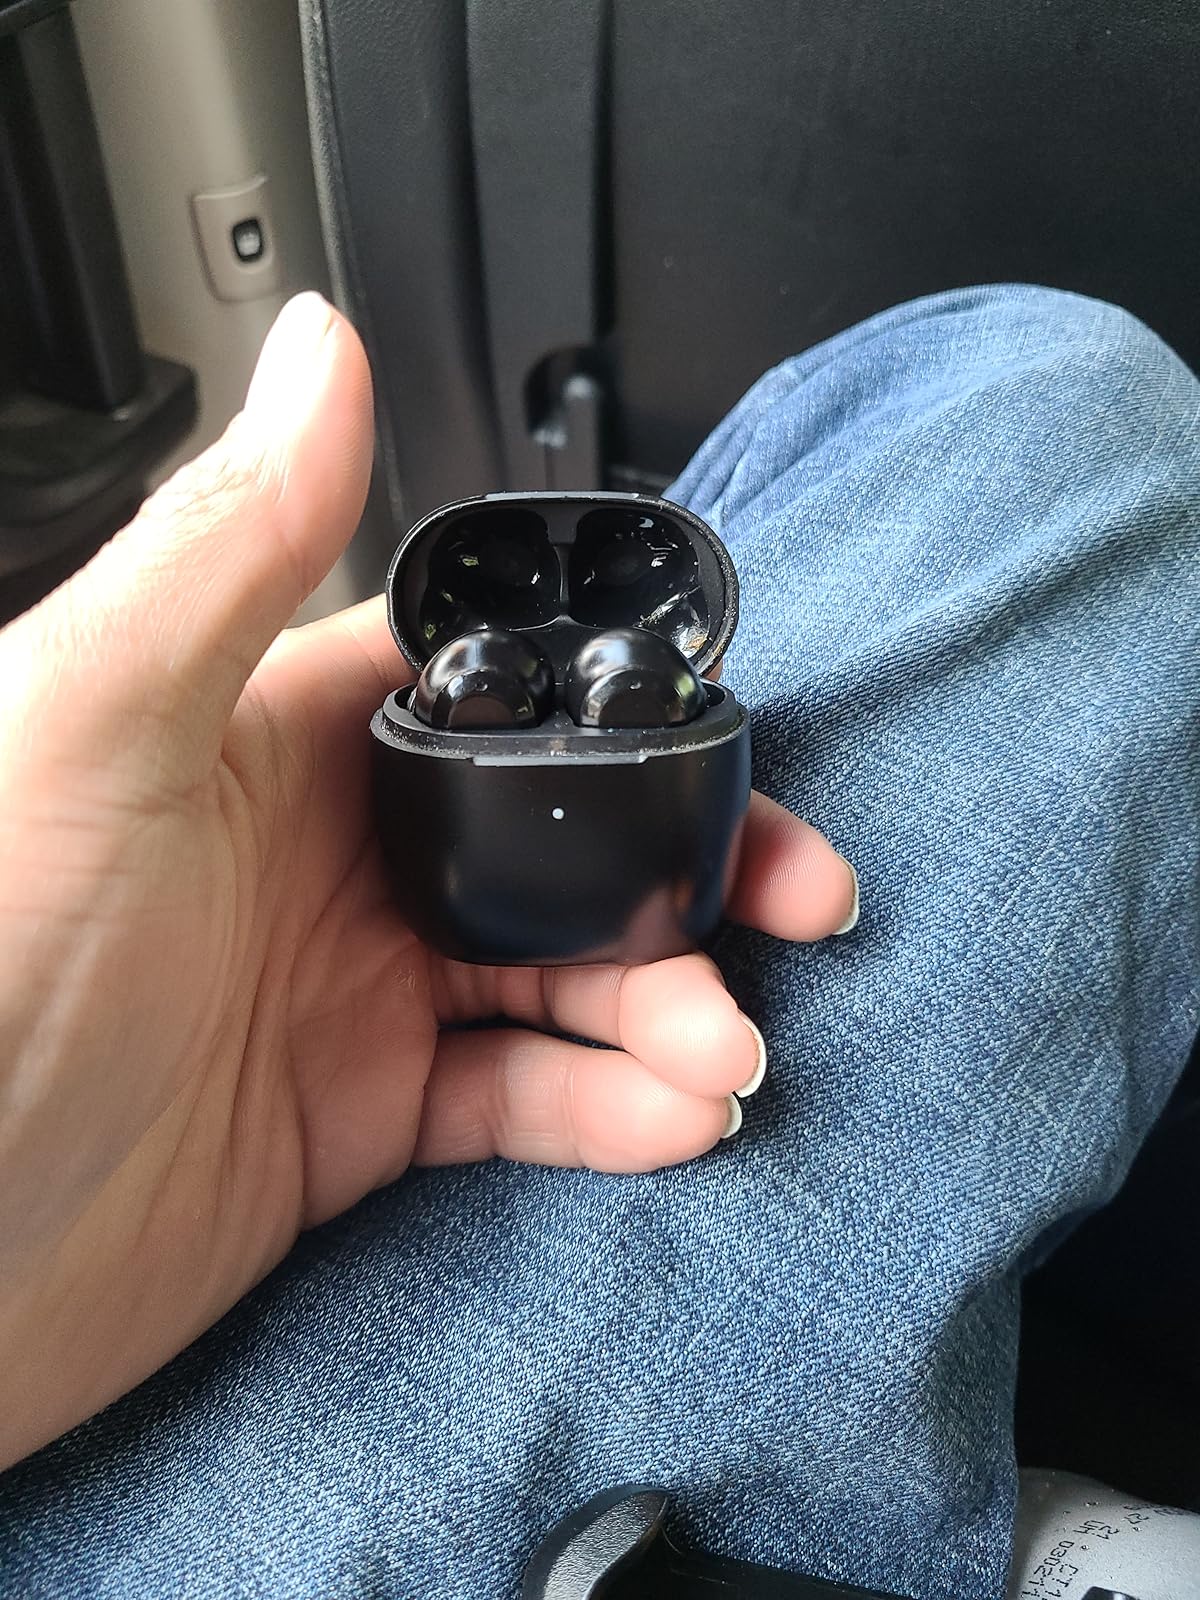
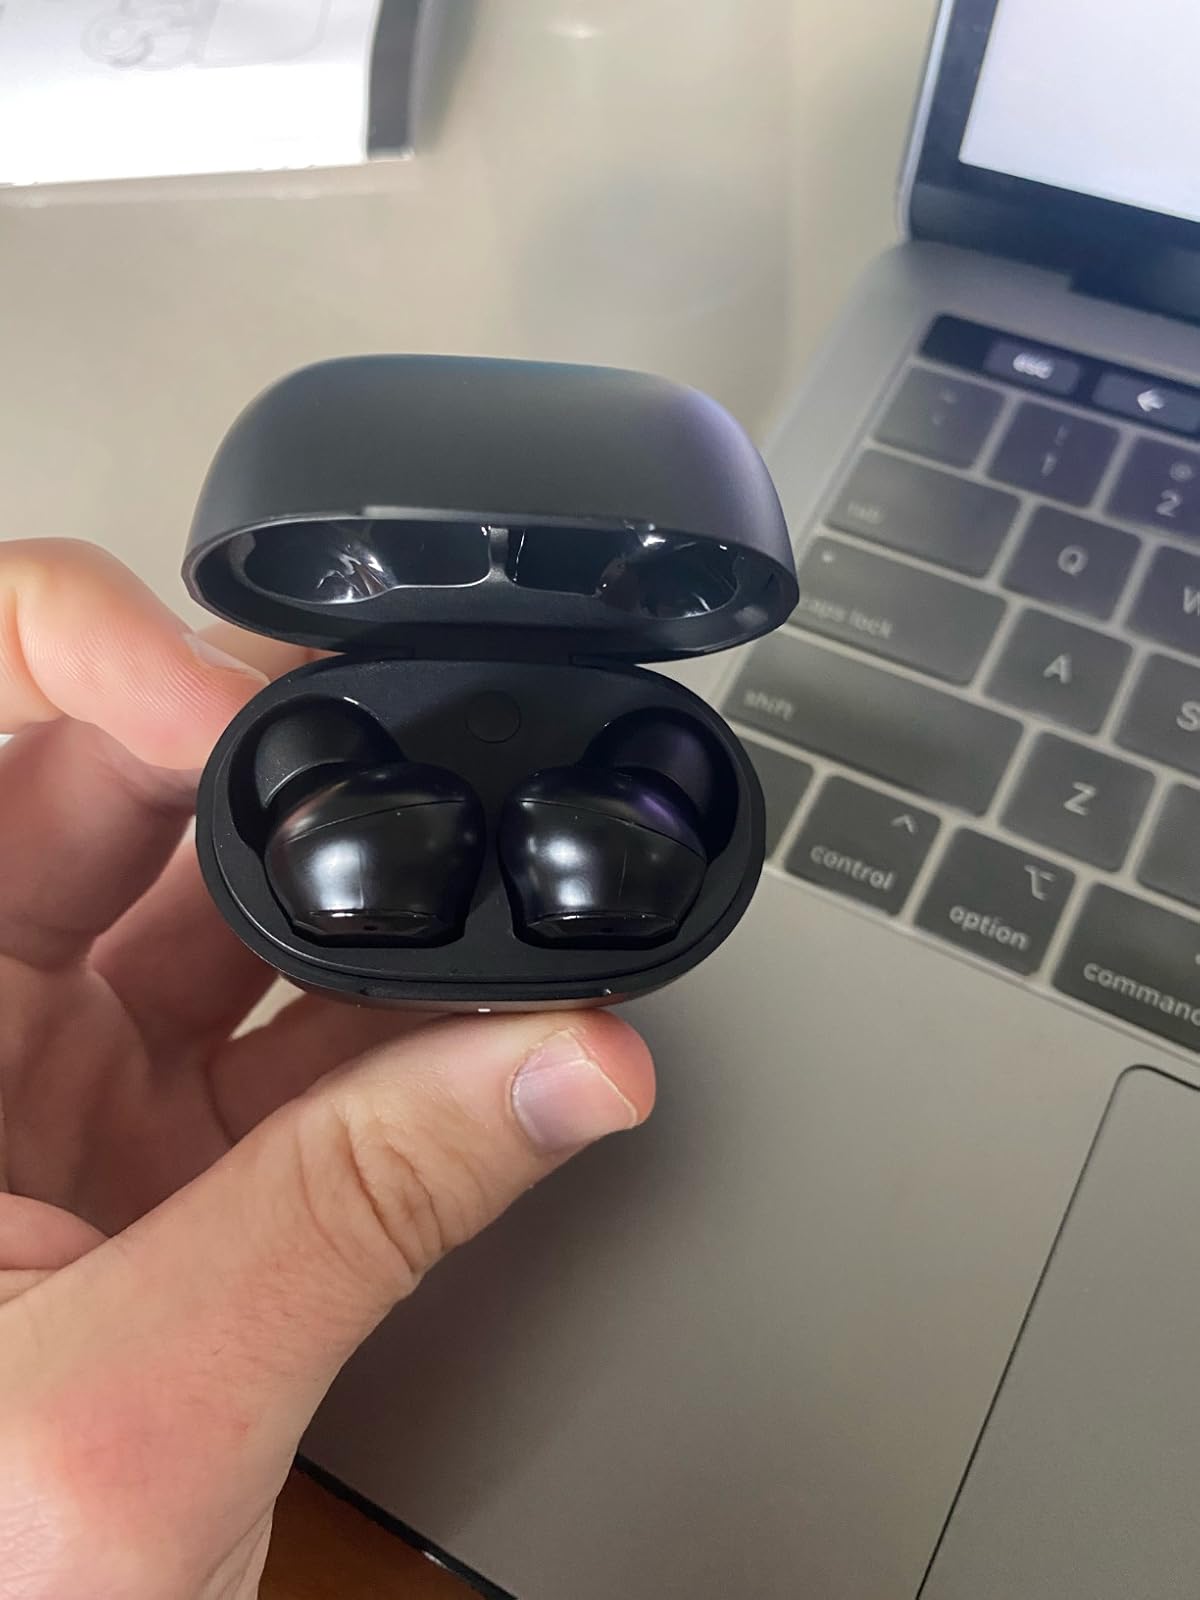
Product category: earbuds
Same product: yes